New Urbanism

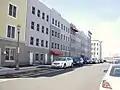
The Pier Village community in Long Branch, New Jersey in 2009

In the U.S., the Congress for the New Urbanism (CNU) is the leading organization promoting walkable, mixed-use neighborhood development, sustainable communities and healthier living conditions. CNU members promote the principles of CNU's Charter and the hallmarks of New Urbanism, including: